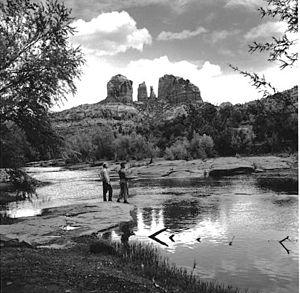
Red Rock est une communauté non-incorporée située dans le comté de Yavapai dans l'État de l'Arizona aux États-Unis. Red Rock est situé à 7 km au sud-ouest de Sedona, à une altitude de 1 212 m